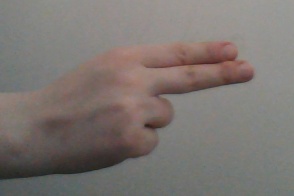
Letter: ain